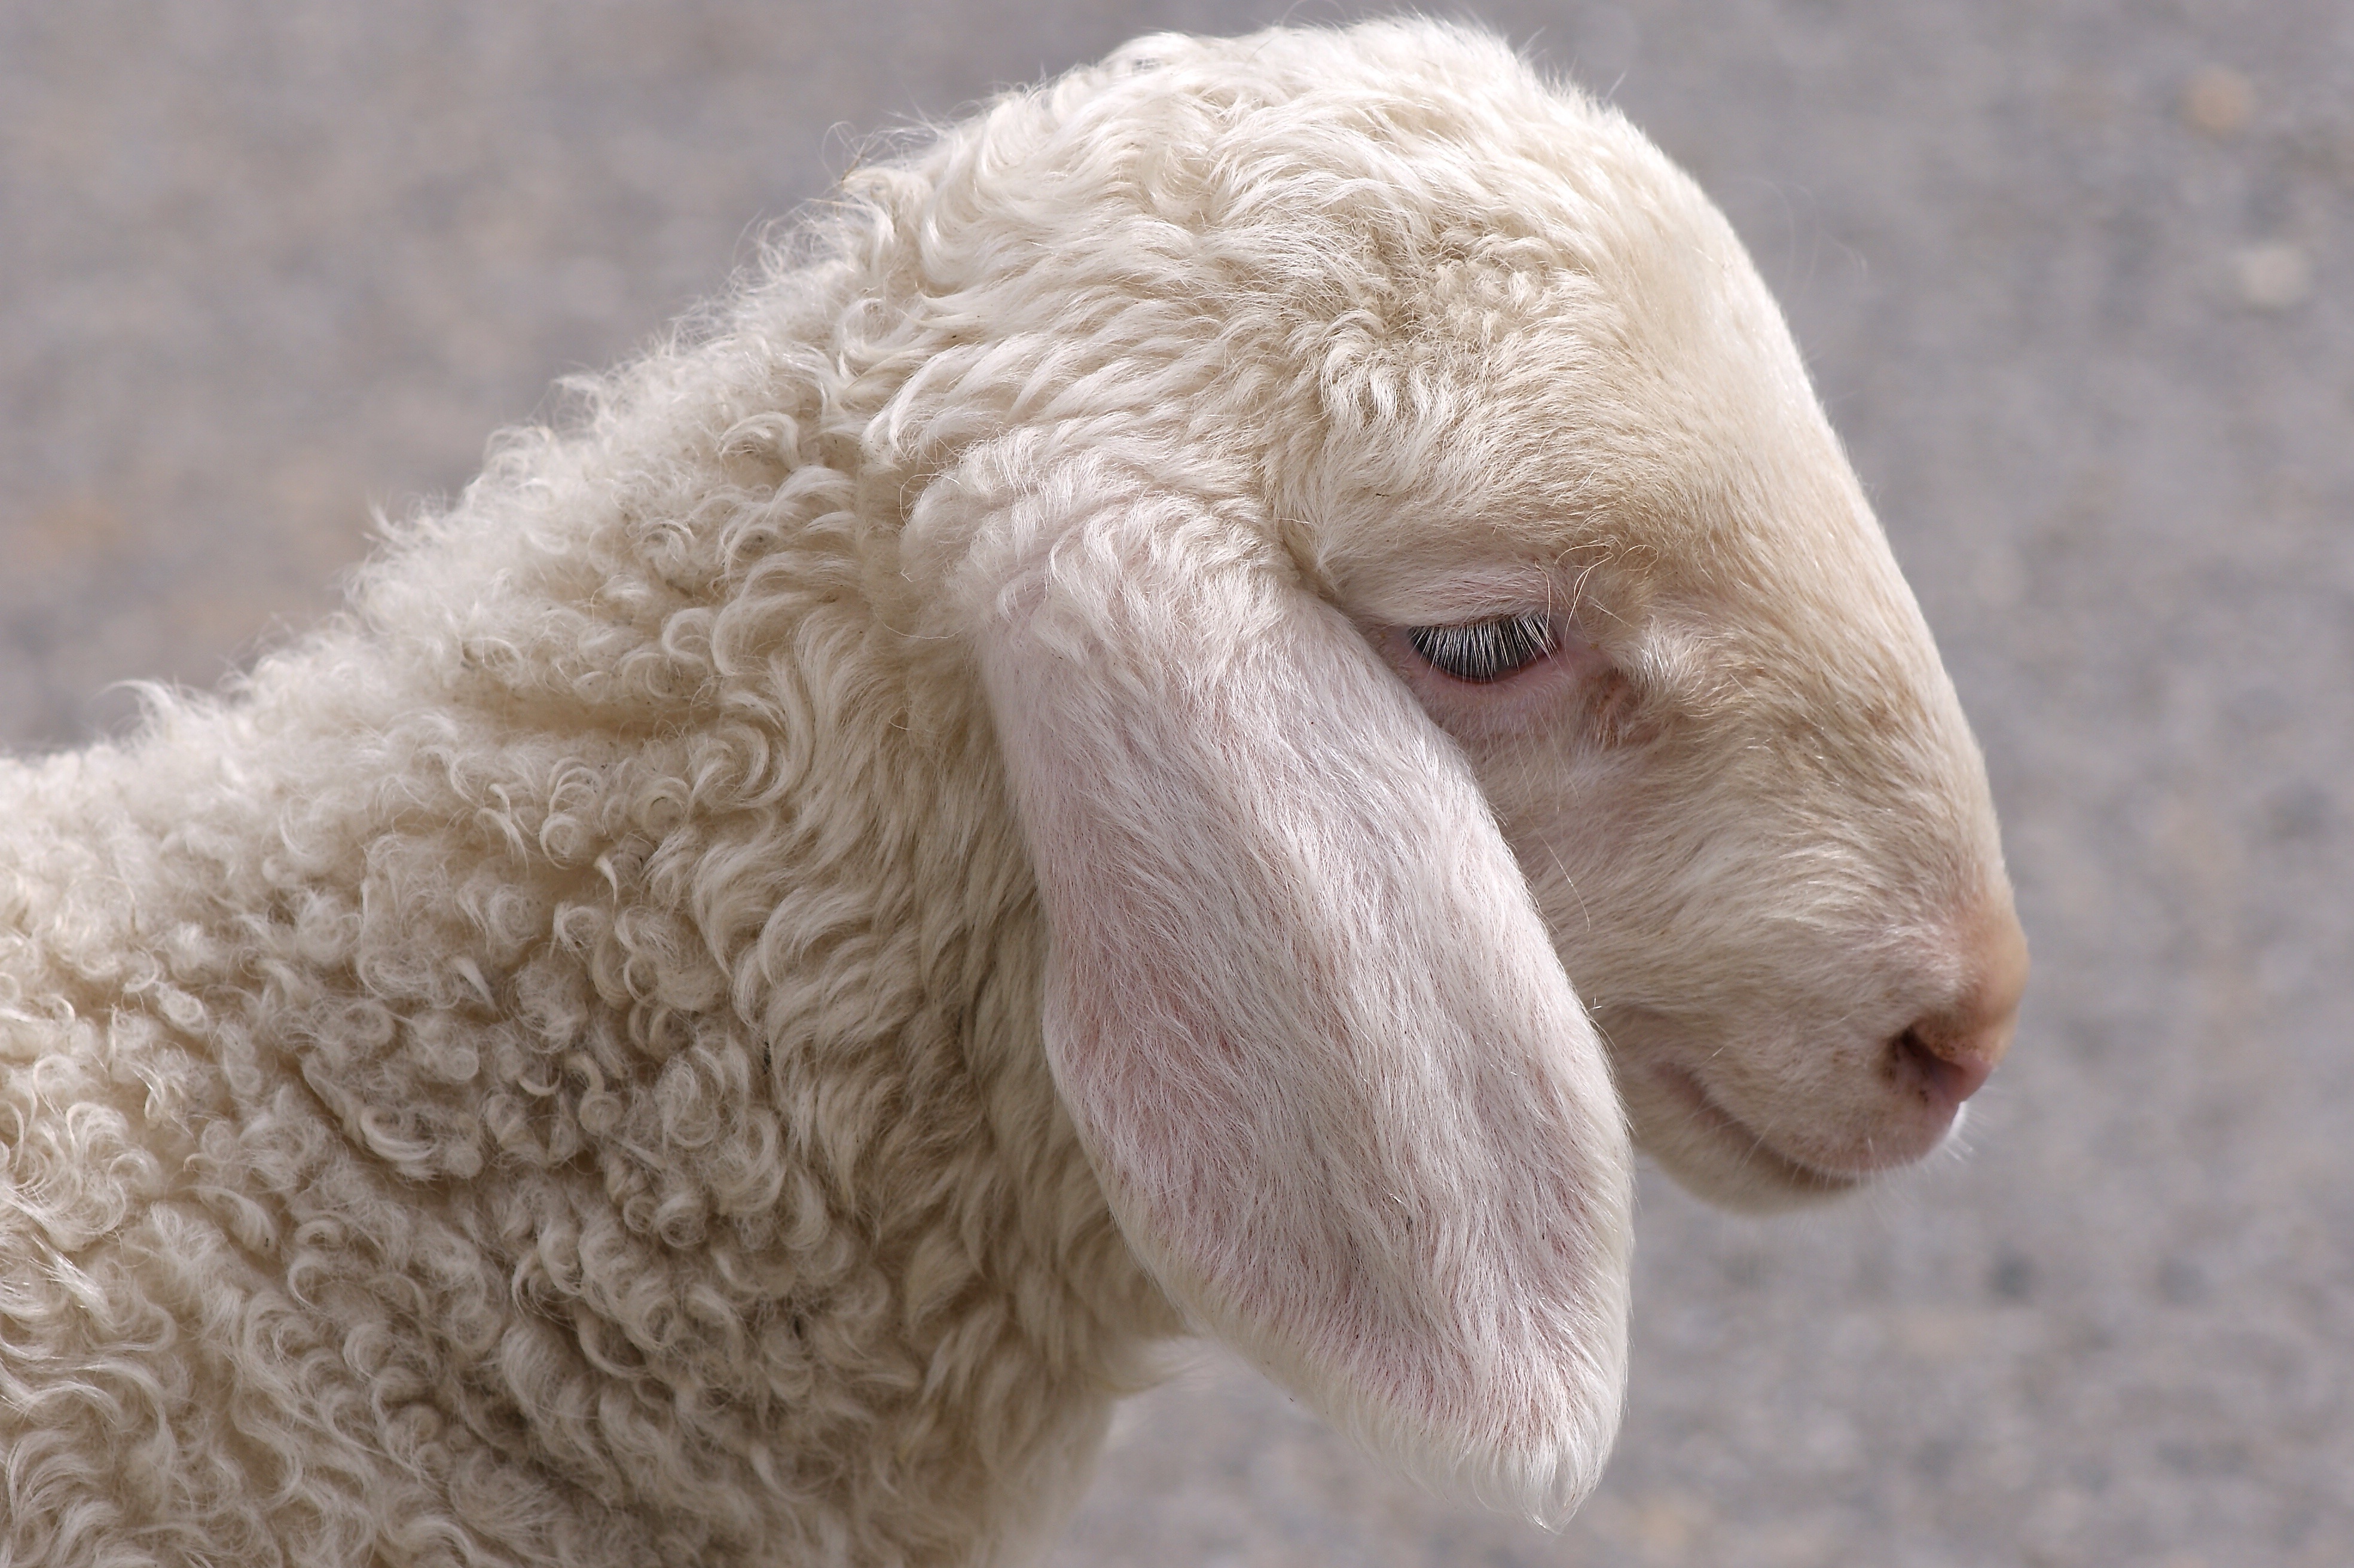
nature, outdoor, white, sweet, animal, cute, young, spring, pasture, sheep, mammal, agriculture, wool, lamb, head, vertebrate, sheeps, easter, lambs, animal world, sch fchen